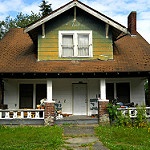
Label: buildings